1961 Copa del Generalísimo final

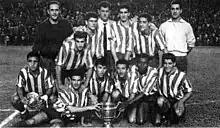
Players of Atlético Madrid posing with the cup

The Copa del Generalísimo 1961 Final was the 59th final of the King's Cup. The final was played at Santiago Bernabéu Stadium in Madrid, on 2 July 1961, being won by Club Atlético de Madrid, who beat Real Madrid 3–2. The final was a rematch of the previous year's title game, which was also won by Atlético.